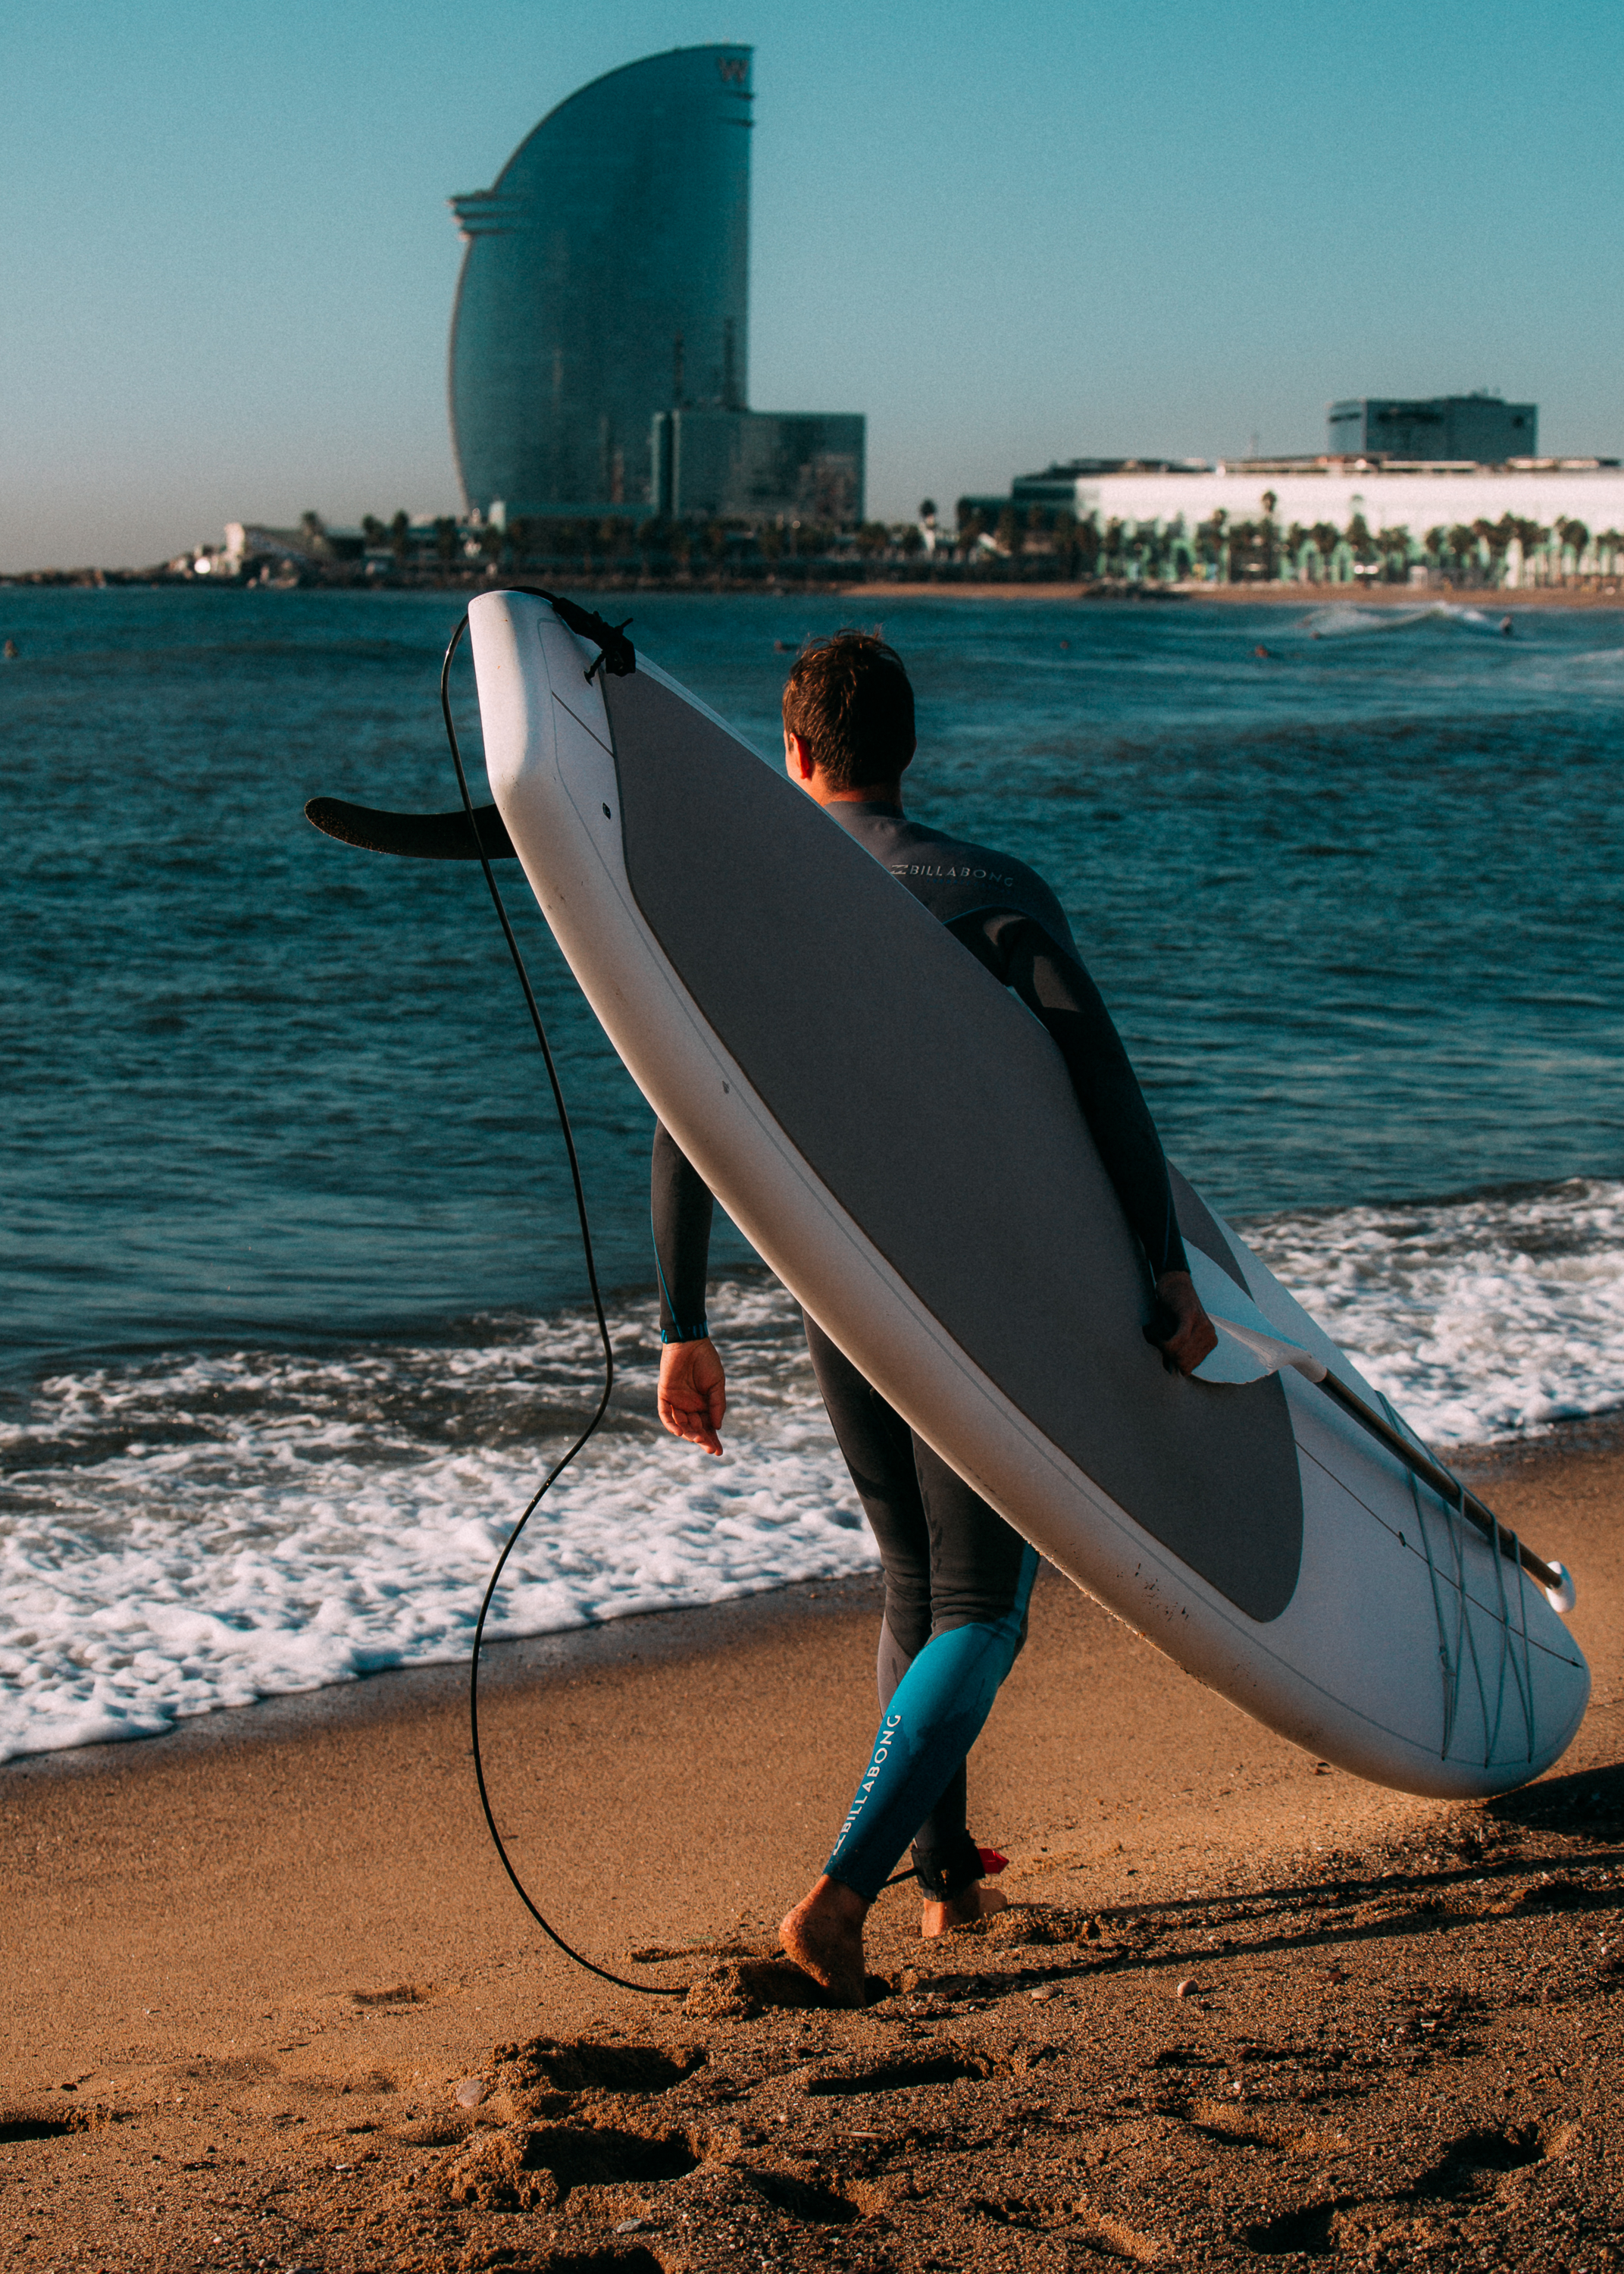
surfing, sea, surfboard, ocean, wetsuit, Surfing Equipment, water, wave, wind wave, beach, sky, surface water sports, coast, vacation, tide, boardsport, wind